Pancho Villa

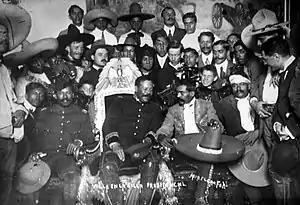
Pancho Villa (left) "commander of the División del Norte (North Division)", and Emiliano Zapata ""Ejército Libertador del Sur" (Liberation Army of the South)" in 1914. Villa is sitting in the presidential chair in the Palacio Nacional.

Villa was a brilliant tactician on the battlefield, which translated to political support. In 1913, local military commanders elected him provisional governor of the state of Chihuahua against the wishes of First Chief Carranza, who wished to name Manuel Chao instead. As Governor of Chihuahua, Villa recruited more experienced generals, including Toribio Ortega, Porfirio Talamantes, and Calixto Contreras, to his military staff and achieved more success than ever. Villa's secretary, Pérez Rul, divided his army into two groups, one led by Ortega, Contreras, and Orestes Pereira and the other led by Talamantes and Contreras' former deputy, Severianco Ceniceros.